Schuppan 962CR

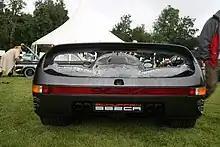
962CR rear end

The 962CR is a mid-engine, rear-wheel drive car that weighs 1,050 kg (2,315 lb). It is powered by a water-cooled 3.3-litre Type-935 Flat-6 with twin KKK turbochargers producing (about 182 hp/L). Power goes to the rear wheels through a five-speed manual transmission. The engine was borrowed nearly directly from the standard Porsche 962 unit used in the North American IMSA GT Championship with a slight decrease in displacement. The car has a claimed top speed of , and a 0–60 mph (0-97 km/h) acceleration time of 3.5 seconds. It has a carbon fiber monocoque chassis and uses titanium fasteners throughout.